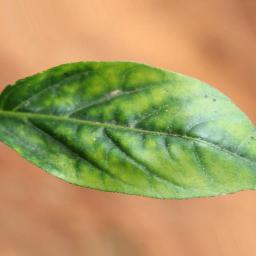
Label: mites_and_trips